Chrism Mass

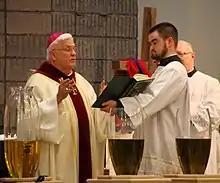
Blessing Chrism

On Maundy Thursday, Lutherans also celebrate a Chrism Mass, which is presided over by a bishop. In the service, the holy oils are blessed and clergy renew their vows.